Ōtaki Station (Chiba)

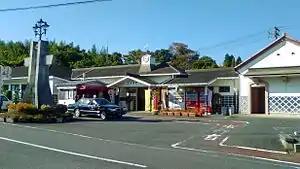
Otaki Station in November 2016

is a railway station on the Isumi Line in Ōtaki, Chiba Prefecture, Japan, operated by the third-sector railway operating company Isumi Railway.